Cornulețe
Also known as:
ca - Catalan: Cornulețe
fr - French: Cornulețe
jv - Javanese: Cornuléțé
ro - Romanian: Cornulețe
Category: pastry (cookies)
Cuisine: Romanian, Moldovan
Associated cuisines: Romanian, Moldovan
Area: Romania, Moldova
Countries: Romania, Moldova
Region: Eastern Europe

The dish is a pastry aromatised with vanilla or rum extract/essence, as well as lemon rind, and stuffed with Turkish delight, jam, chocolate, cinnamon sugar, walnuts, and/or raisins, with the shape representing a crescent

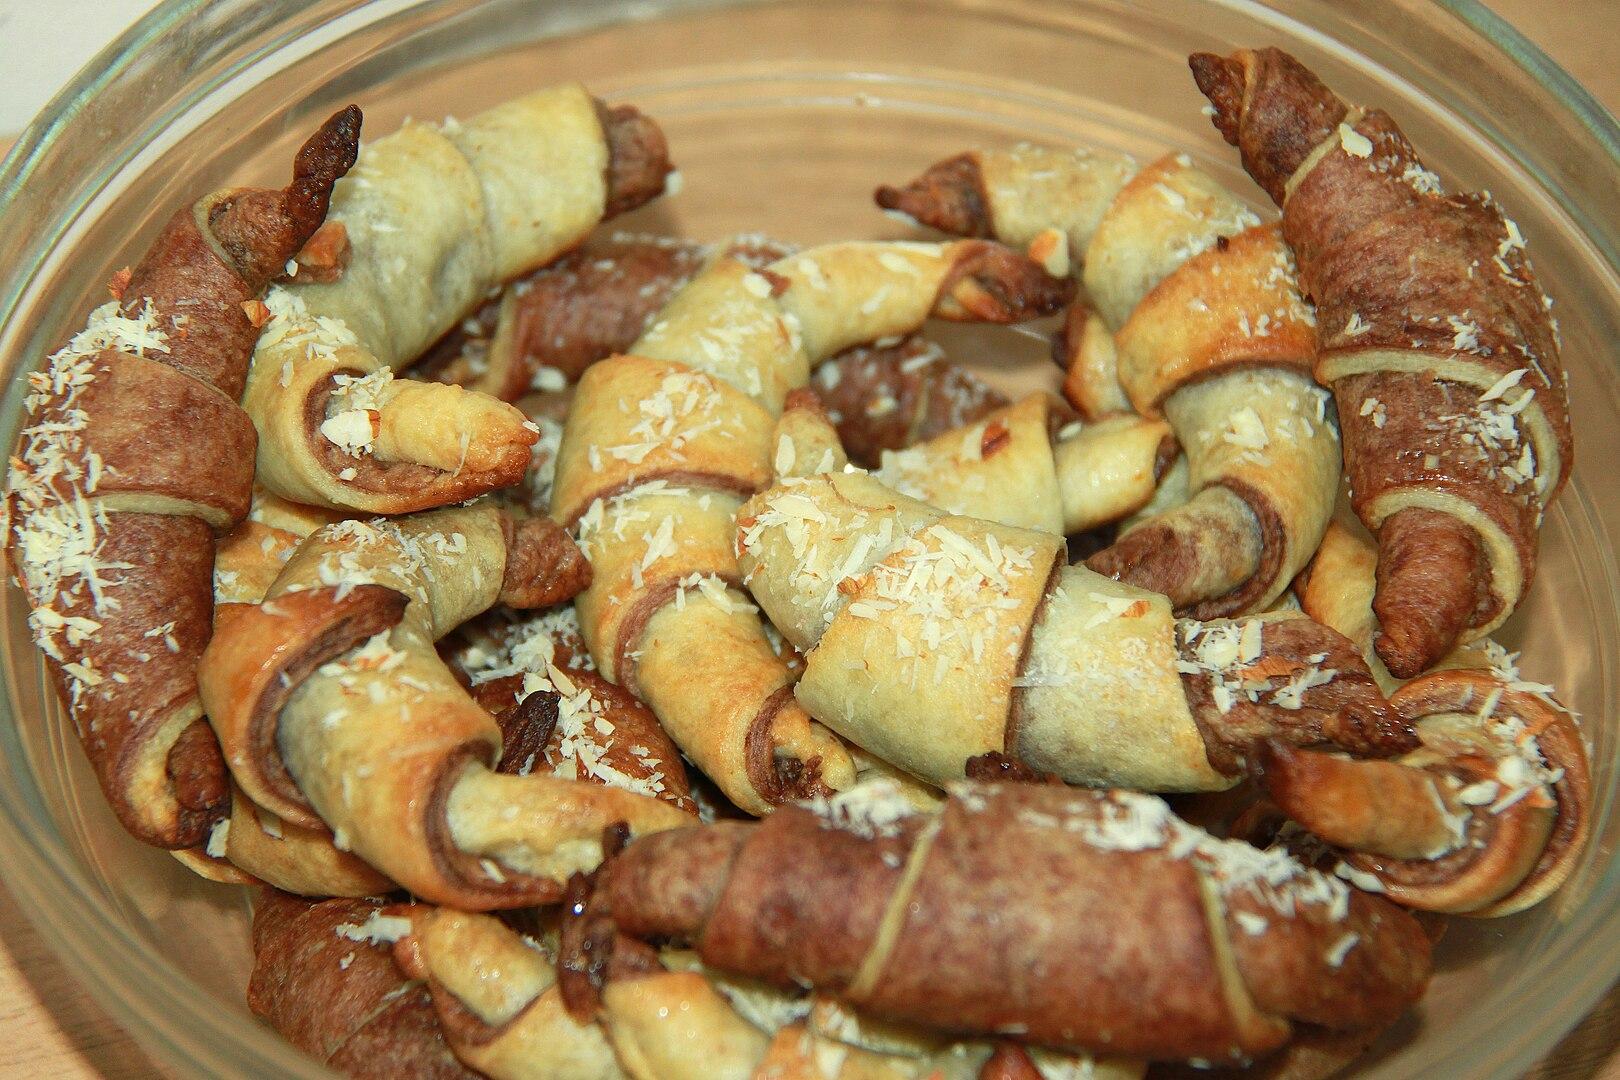